King of Champa

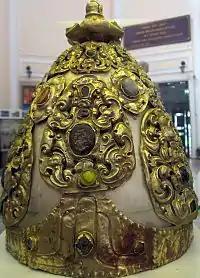
crown of king Po Klong M'hnai

King of Champa is the title ruler of Champa. Champa rulers often use two Hinduist style titles: "raja-di-raja" ( "king of kings"; written here in Devanagari since the Cham used their own Cham script) or "po-tana-raya" ("lord of all territories").